John Kear

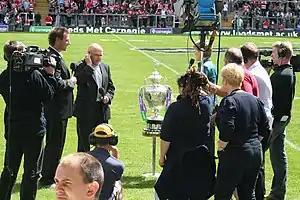

He took charge of Wakefield Trinity in July 2006 where he steered the team clear of relegation with four wins from the last six matches of the season, culminating in the great escape and condemning Castleford to relegation to National League One.